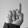
ASL letter: D